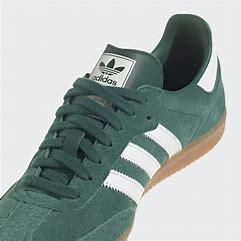
Brand: Adidas
Model: Samba OG